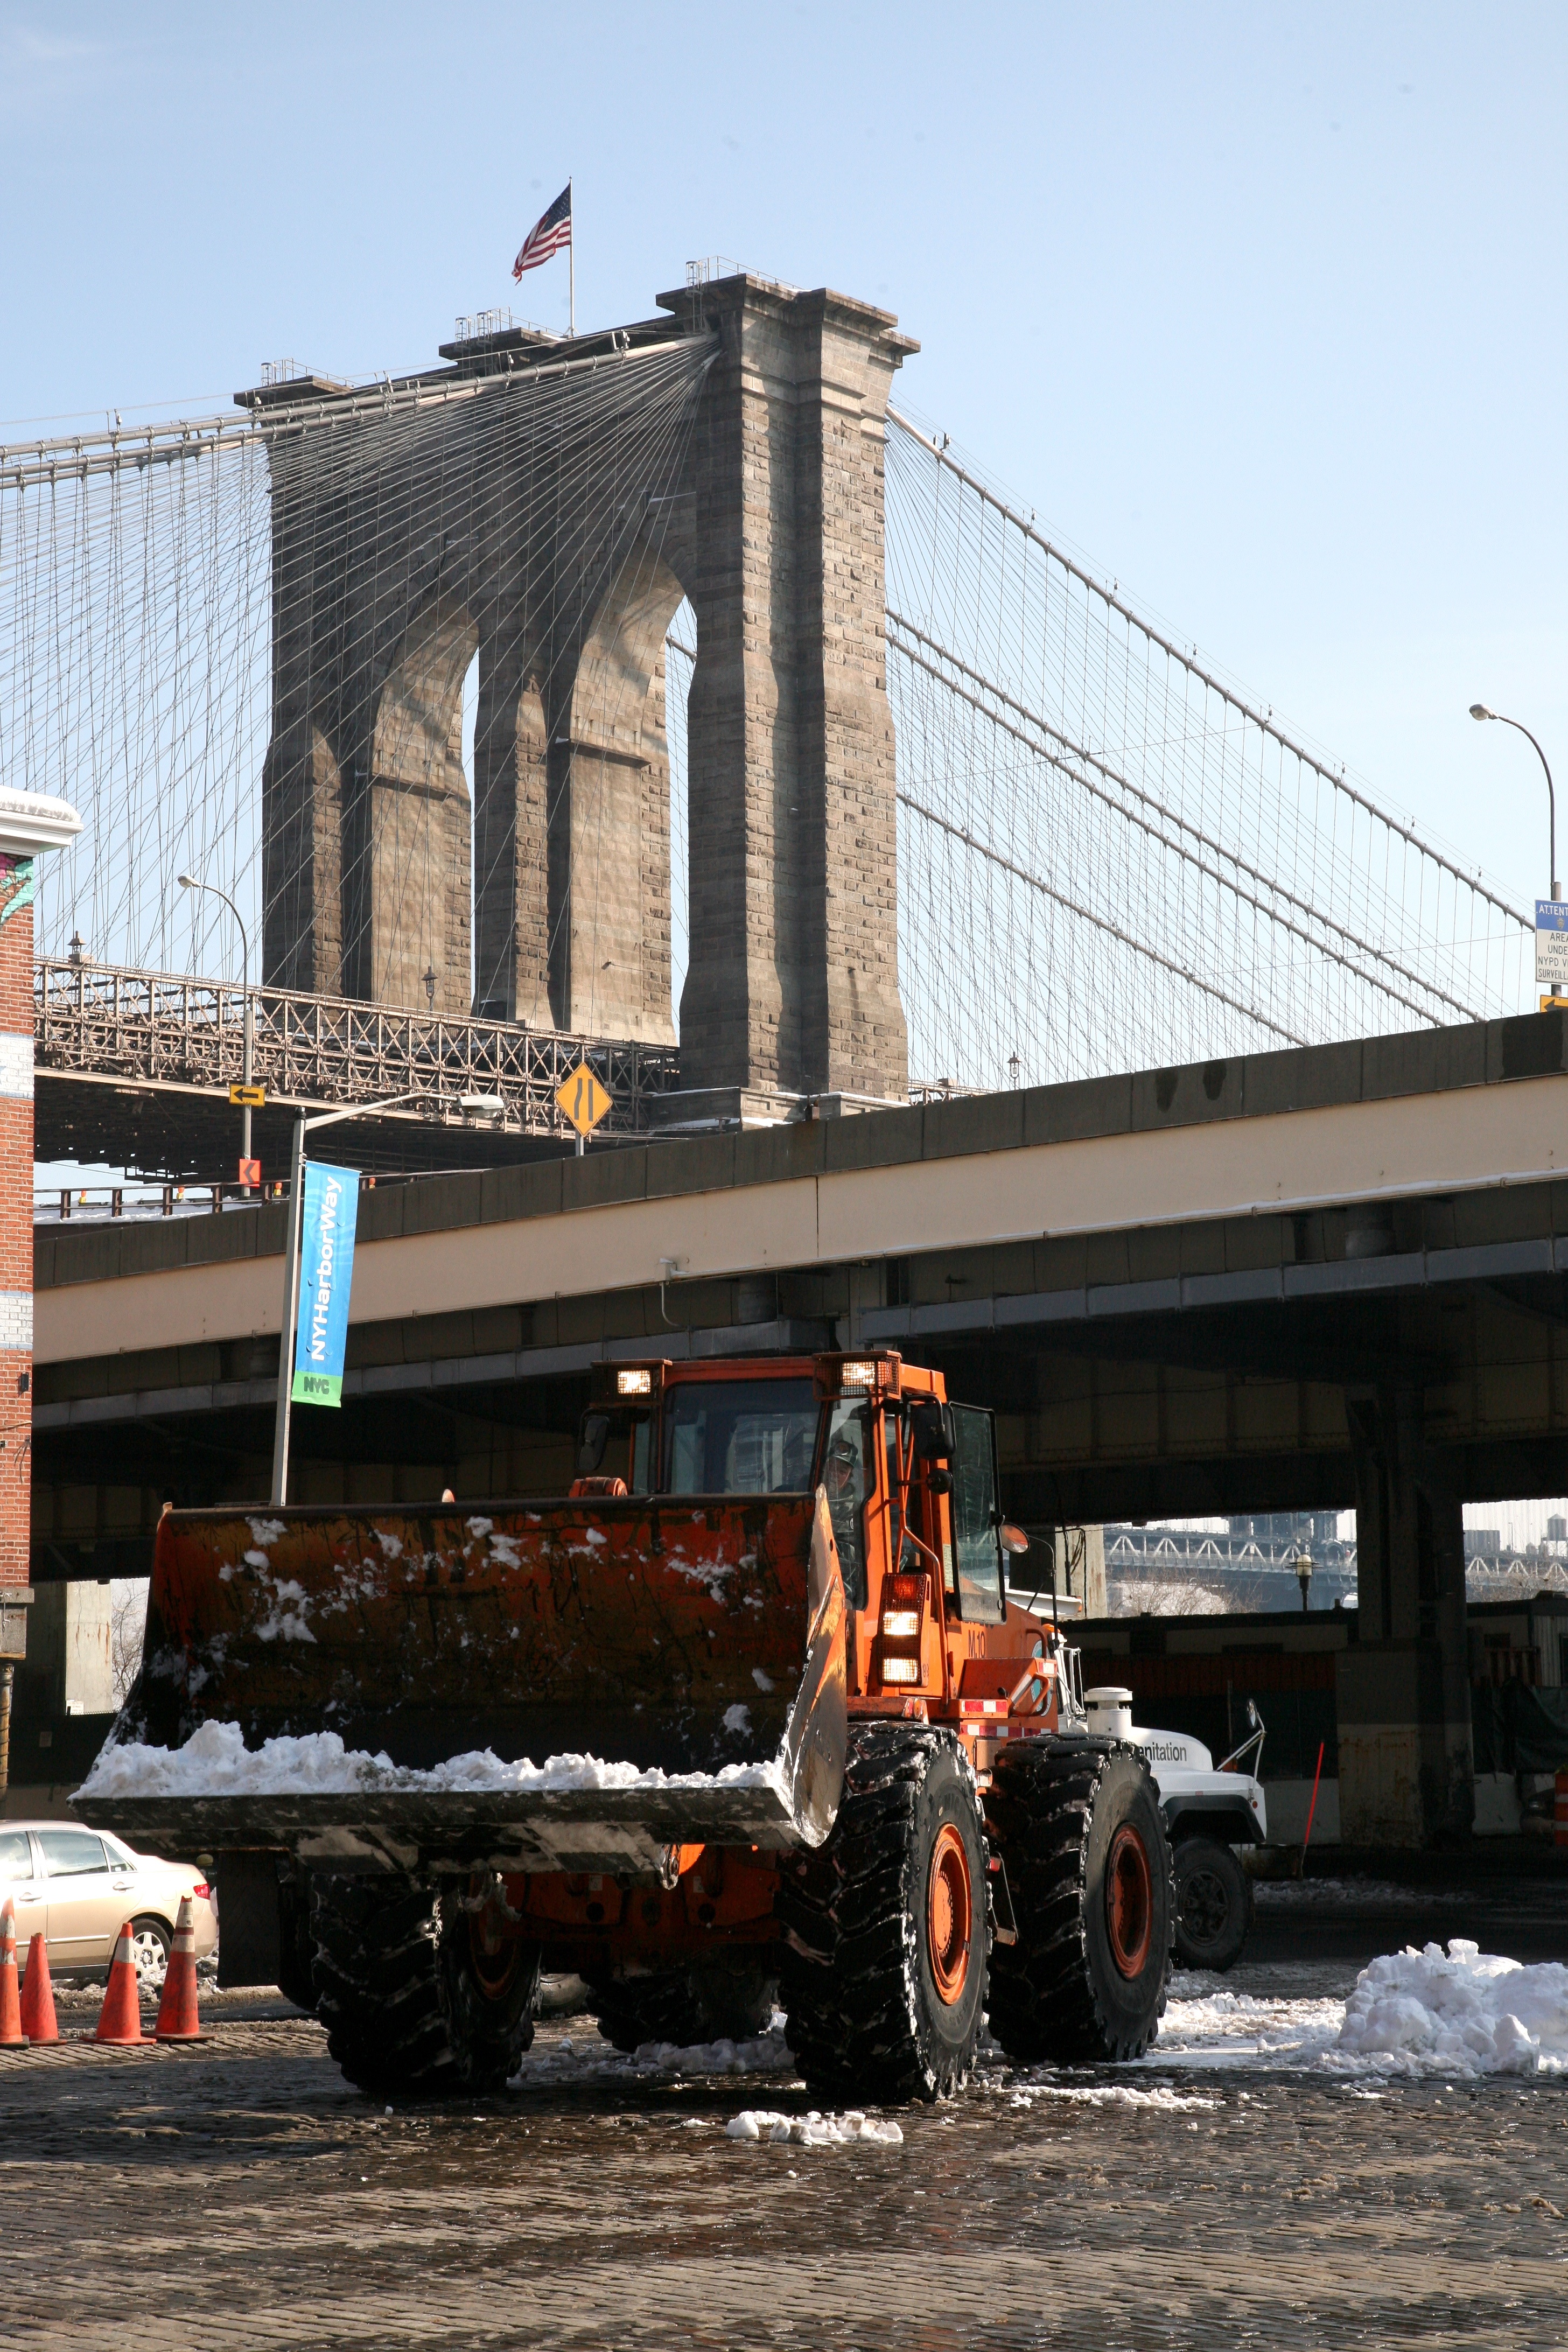
snow, bridge, downtown, transport, construction, vehicle, nyc, industry, newyork, newyorkcity, ny, seaport, urban area